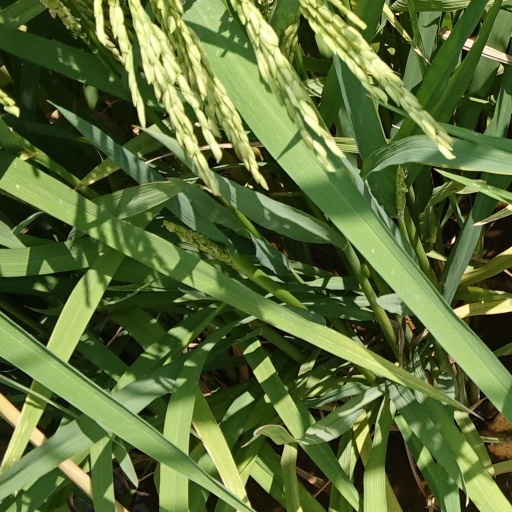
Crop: rice